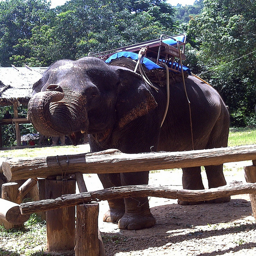
an elephant with a seat on it's back
The elephant with a sit on his back ready for  people to ride on it.
An elephant with a bench on its back standing by some rails.
An elephant with seat on its back standing by a fence.
Elephant raising it's trunk next to gate with a bench strapped to it's back